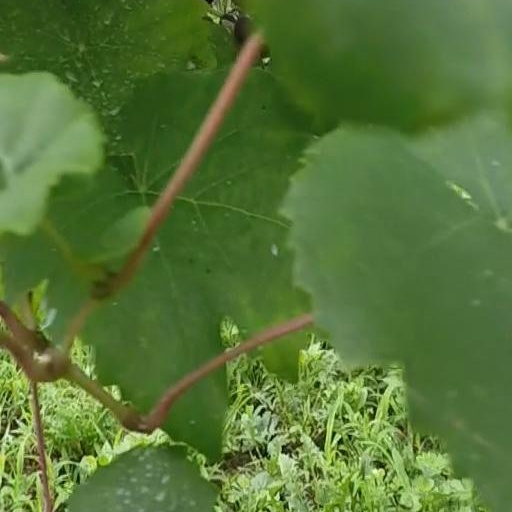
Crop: grape